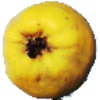
Label: Quince 1